Margherita Pavesi Mazzoni

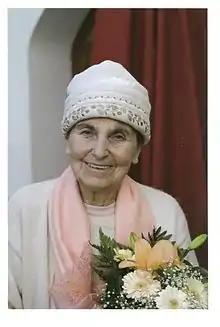
Margherita Pavesi Mazzoni

Margherita Pavesi Mazzoni (Milan, 4 September 1930 – Montepulciano, 25 November 2010) was an Italian painter, sculptor and poet.